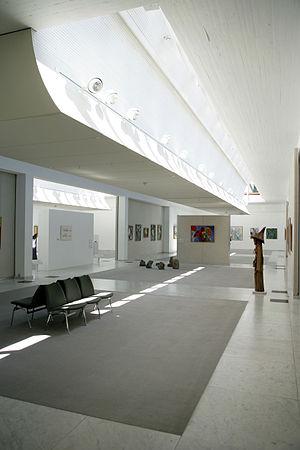
Elissa Aalto est une architecte et designer finlandaise.